Tambo Court House

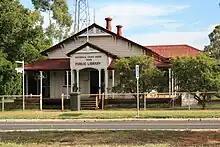
Tambo Public Library, 2012

By 1897 the Lands Office, which shared the courthouse, needed more space to conduct its business. An additional office was added to the rear of the courthouse which provided an office and counter area. Other work carried out on the building over the years was largely maintenance and little change occurred.